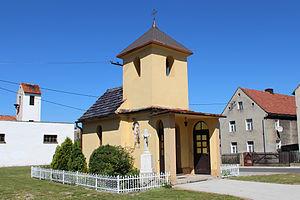
Sowin est une localité polonaise de la voïvodie d'Opole et du powiat de Nysa.